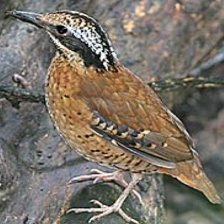
Species: EARED PITA
Scientific name: HYDRORNIS PHAYREI